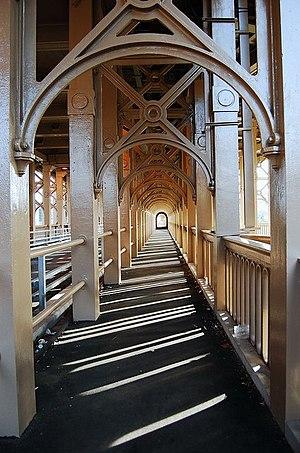
Le High Level Bridge est un grand pont britannique très novateur, construit entre 1847 et 1849 par l'ingénieur Robert Stephenson, fils du pionnier des chemins de fer George Stephenson, au-dessus du fleuve Tyne, entre Newcastle-upon-Tyne et Gateshead, dans le Nord-Est de l'Angleterre.